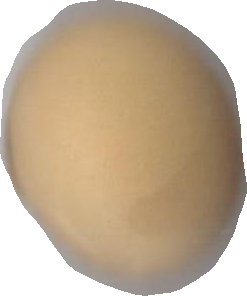
Variety: Grobogan